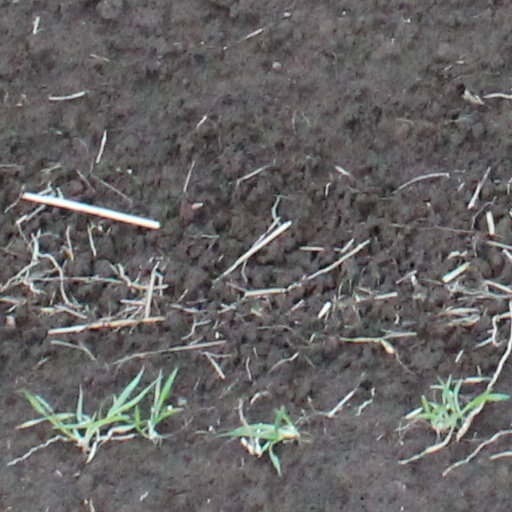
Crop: wheat